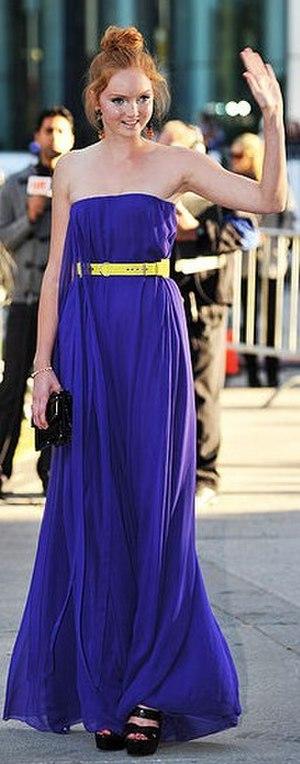
Lily Cole au Festival international du film de Toronto, pour la projection de L'Imaginarium du docteur Parnassus.